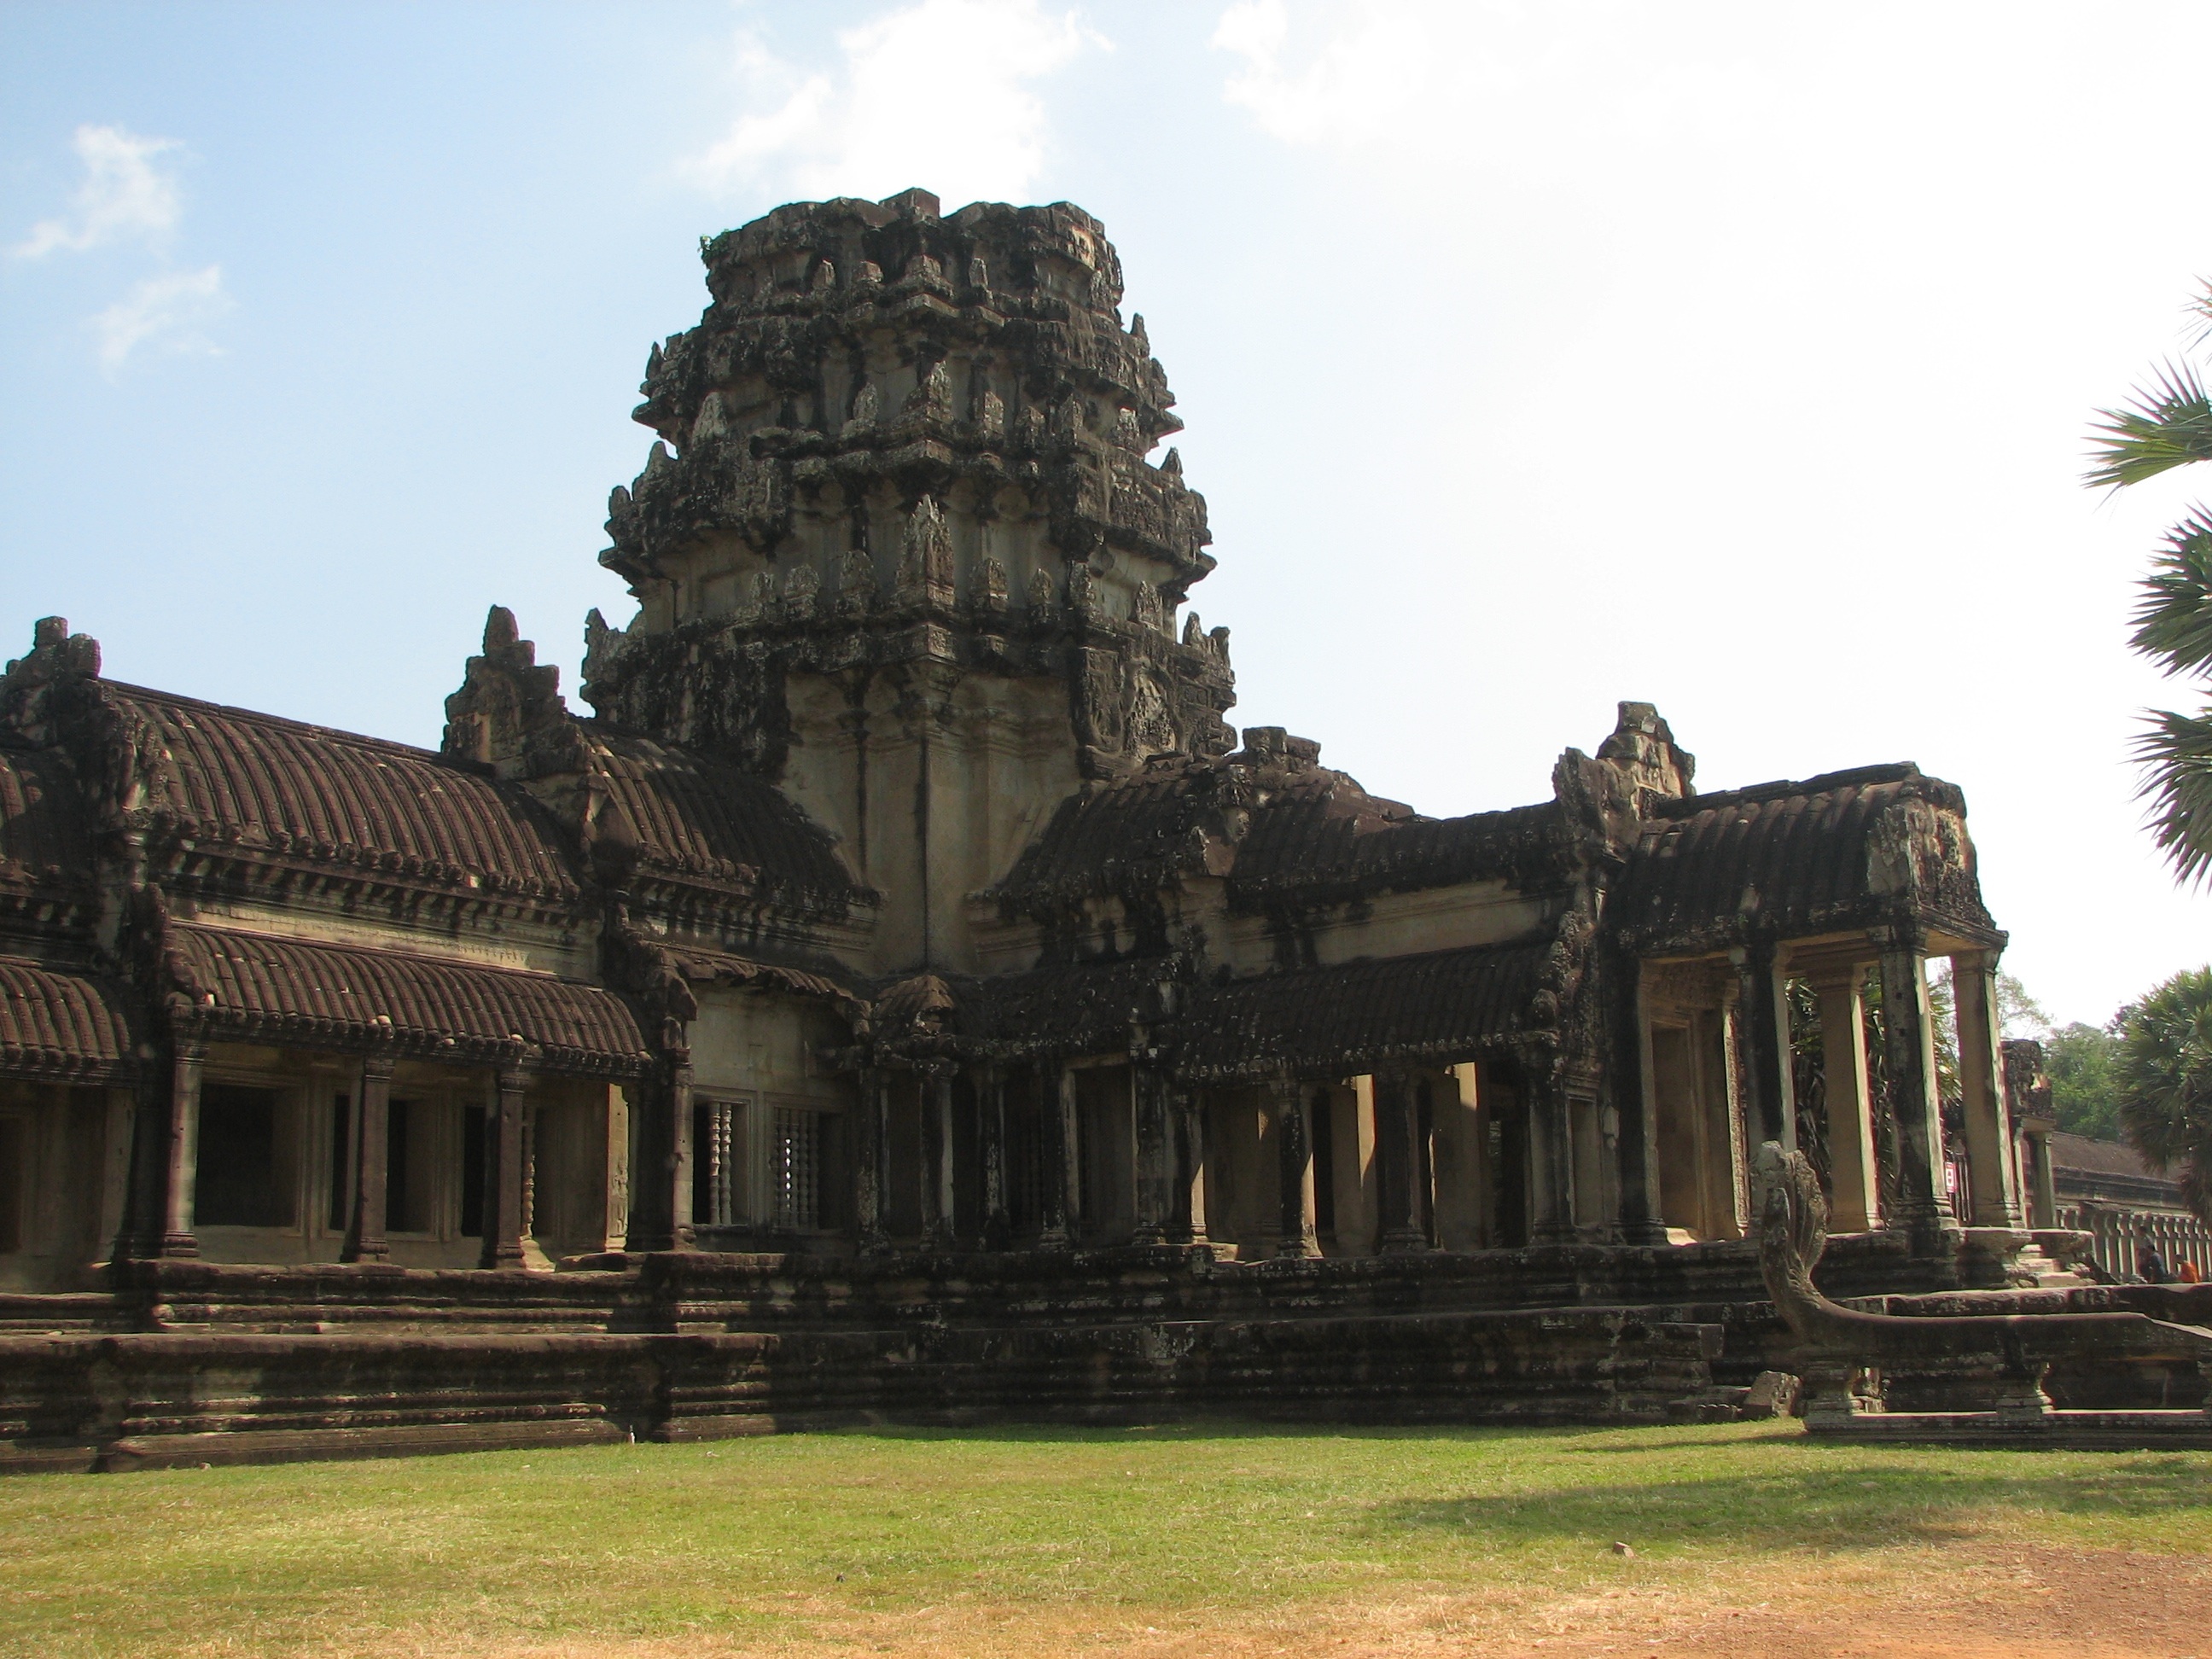
antique, building, palace, city, asia, landmark, place of worship, temple, ruins, cambodia, monastery, estate, wat, ankor wat, tours, archaeological site, unesco world heritage site, hindu temple, historic site, ancient history